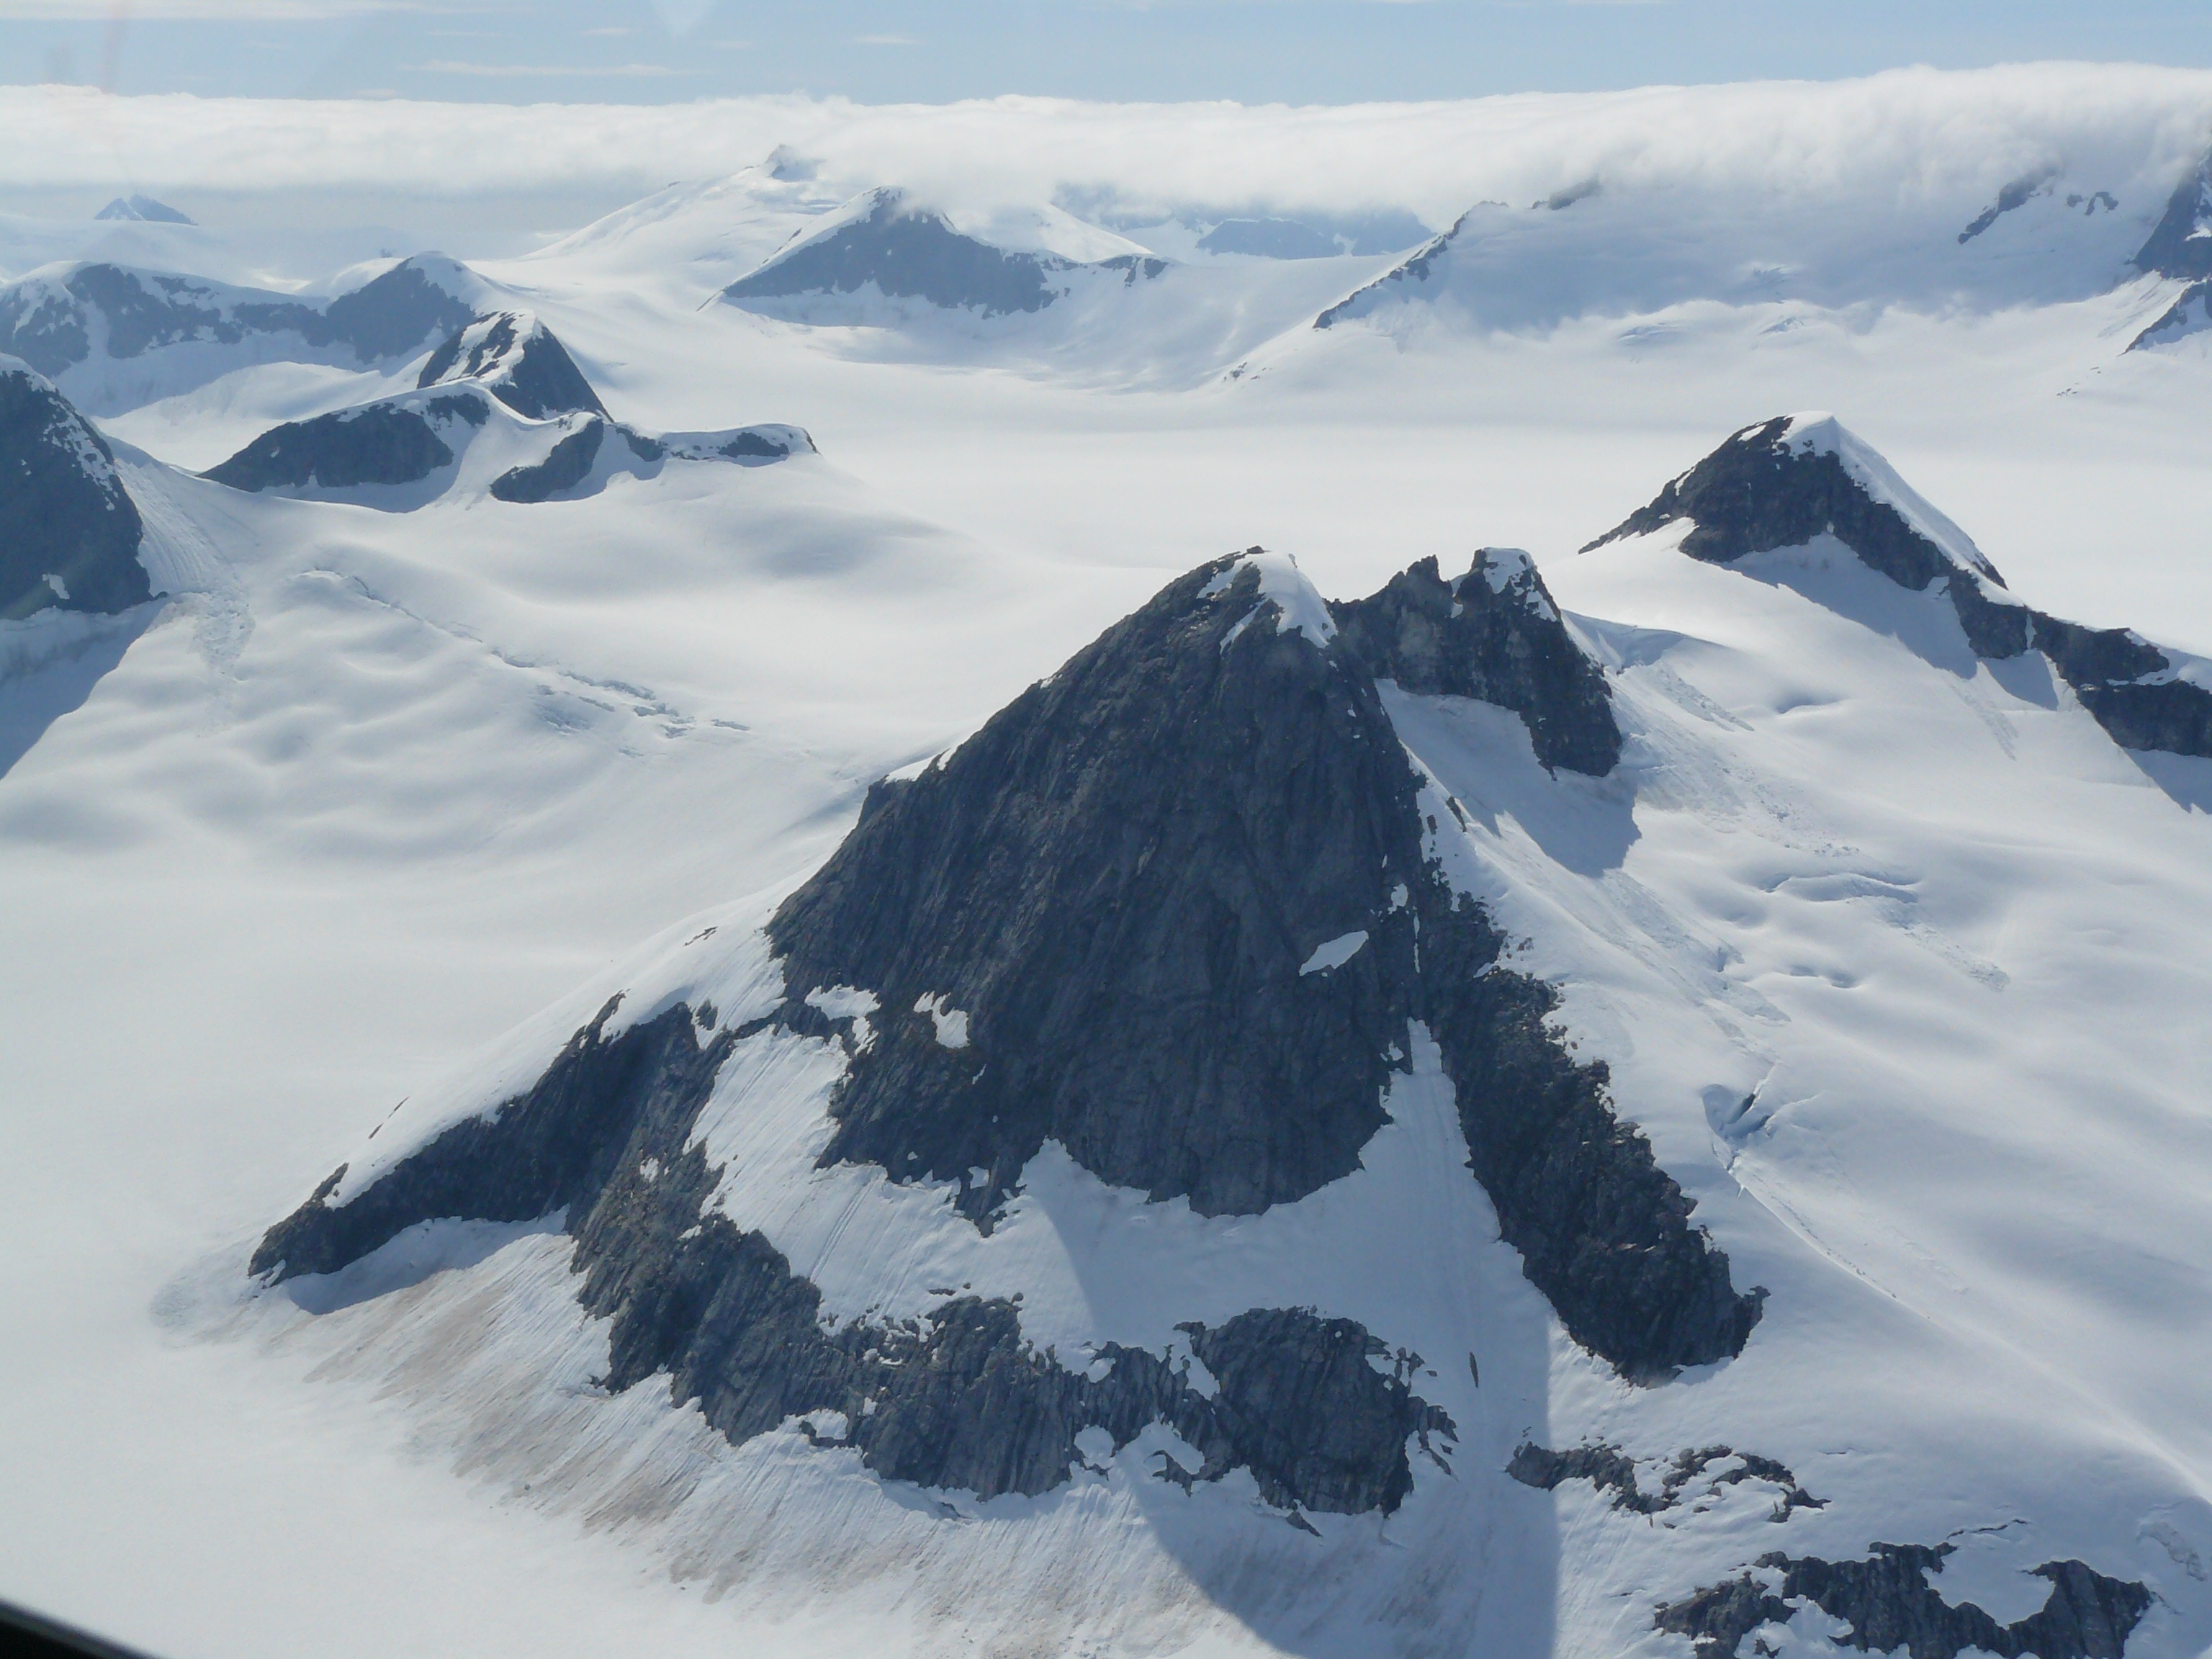
mountain, snow, winter, mountain range, glacier, ridge, summit, mountaineering, massif, alps, plateau, fell, cirque, alaska, juneau, piste, moraine, landform, ski touring, ski mountaineering, geographical feature, mountainous landforms, glacial landform, geological phenomenon